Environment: lab
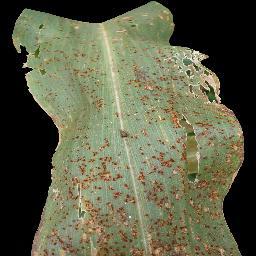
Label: common_rust